Midas Consoles

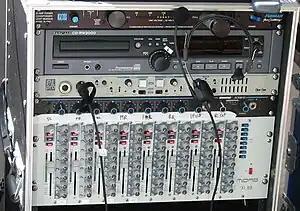
A 19-inch rack holding several professional audio devices including a Midas XL88 8×8 matrix mixer at the bottom

In January 2014 at the NAMM Show in Anaheim, California, Midas introduced the M32 ($4,999 MSRP in USA), based largely on parent company Music Tribe's highly-successful Behringer X32 mixer, sharing most of the X32's operating system, but utilizing Midas' Pro series microphone preamps. (X32 uses slightly different Midas-designed preamps, with Cirrus Logic A/D converters and a sample rate of 48 kHz. Midas Pro preamps are 96 kHz and use Midas' own MIDAS-8000 8-channel A/D converter, which reportedly has better performance numbers than Cirrus Logic chips used by most other console makers).